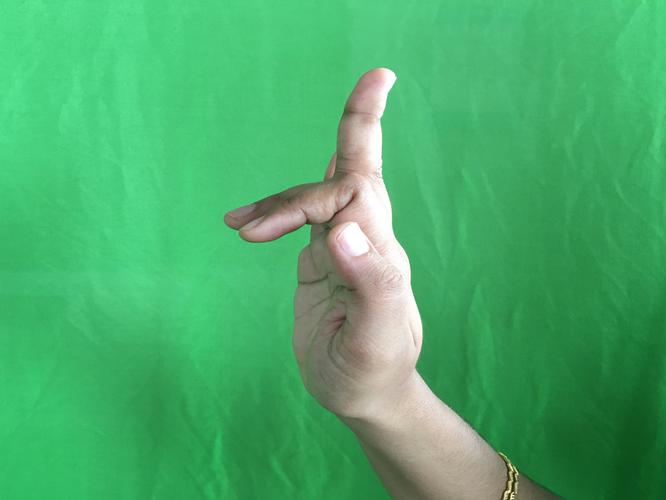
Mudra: Shukatundam
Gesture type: single_hand